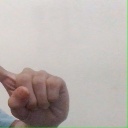
अक्षर: ए